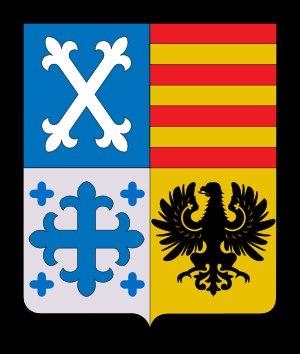
Diego José Victor Portales Palazuelos est un homme politique chilien, entrepreneur et diplomate.